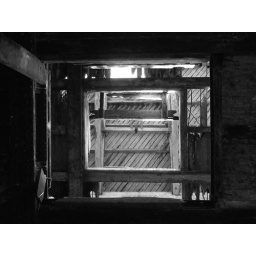
Looking up through multiple floor levels in derelict power station building